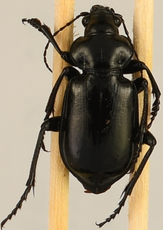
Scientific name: Calosoma affine
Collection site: Konza Prairie Agroecosystem NEON (KONA), plot KONA_007